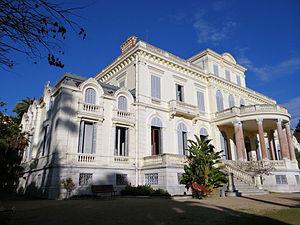
Cannes - Villa Rothschild - Façade sud
Charles Baron est un architecte français né le 16 janvier 1836 à Marseille et mort le 2 mai 1915 à Cannes.
La liste qui suit présente les édifices de la ville de Cannes protégés au titre des monuments historiques et répertoriés dans la base Mérimée du ministère français de la Culture.